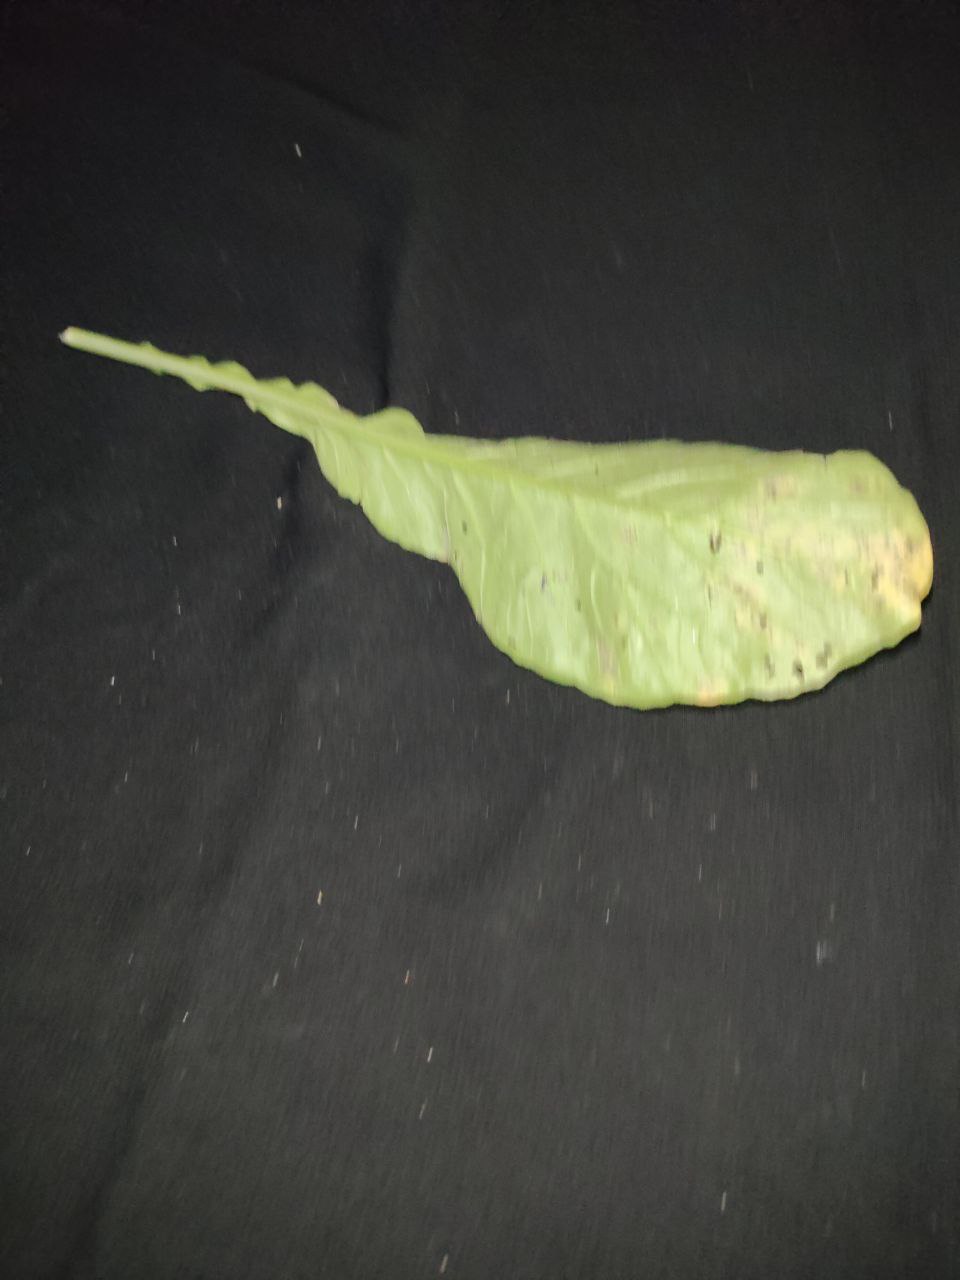
Label: Downey mildew